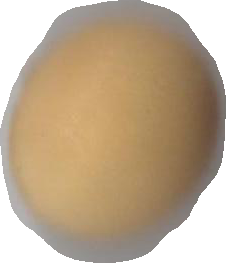
Variety: Grobogan